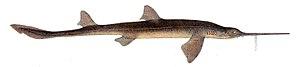
Pristiophorus est le principal genre de la famille des requins-scie.